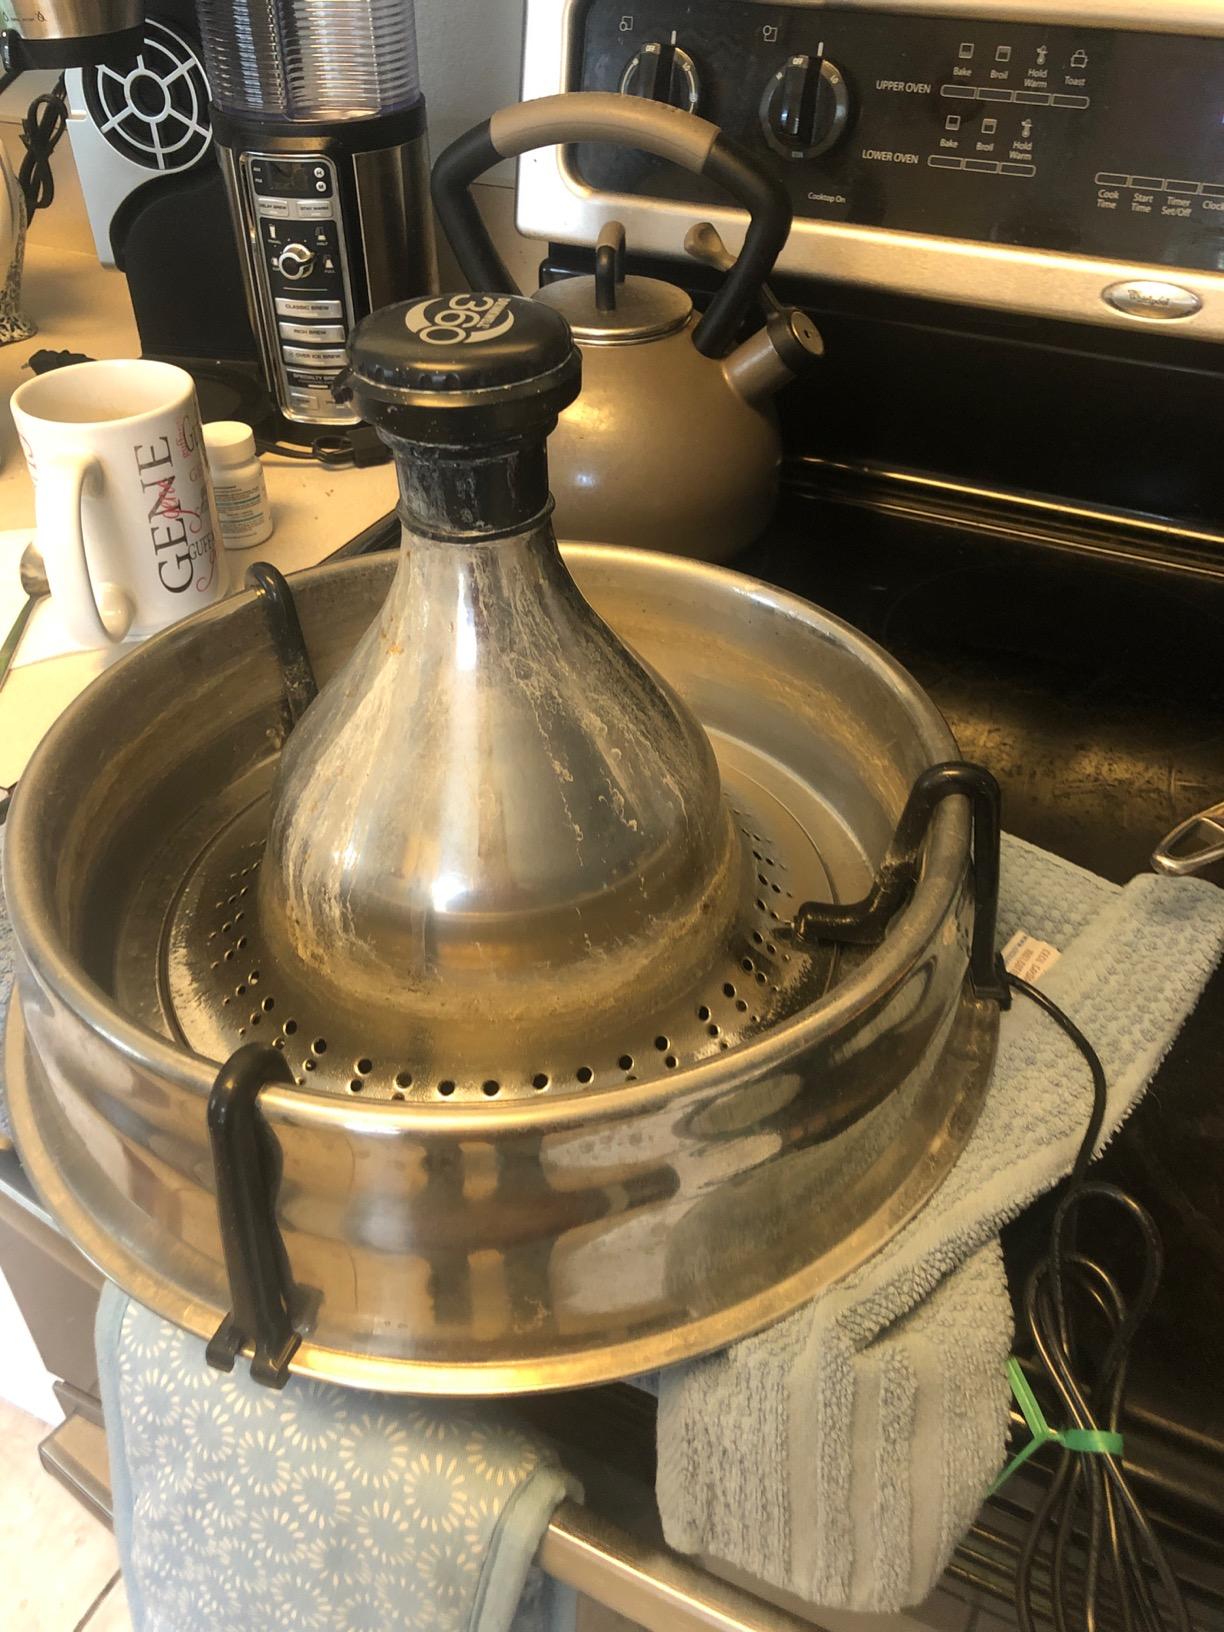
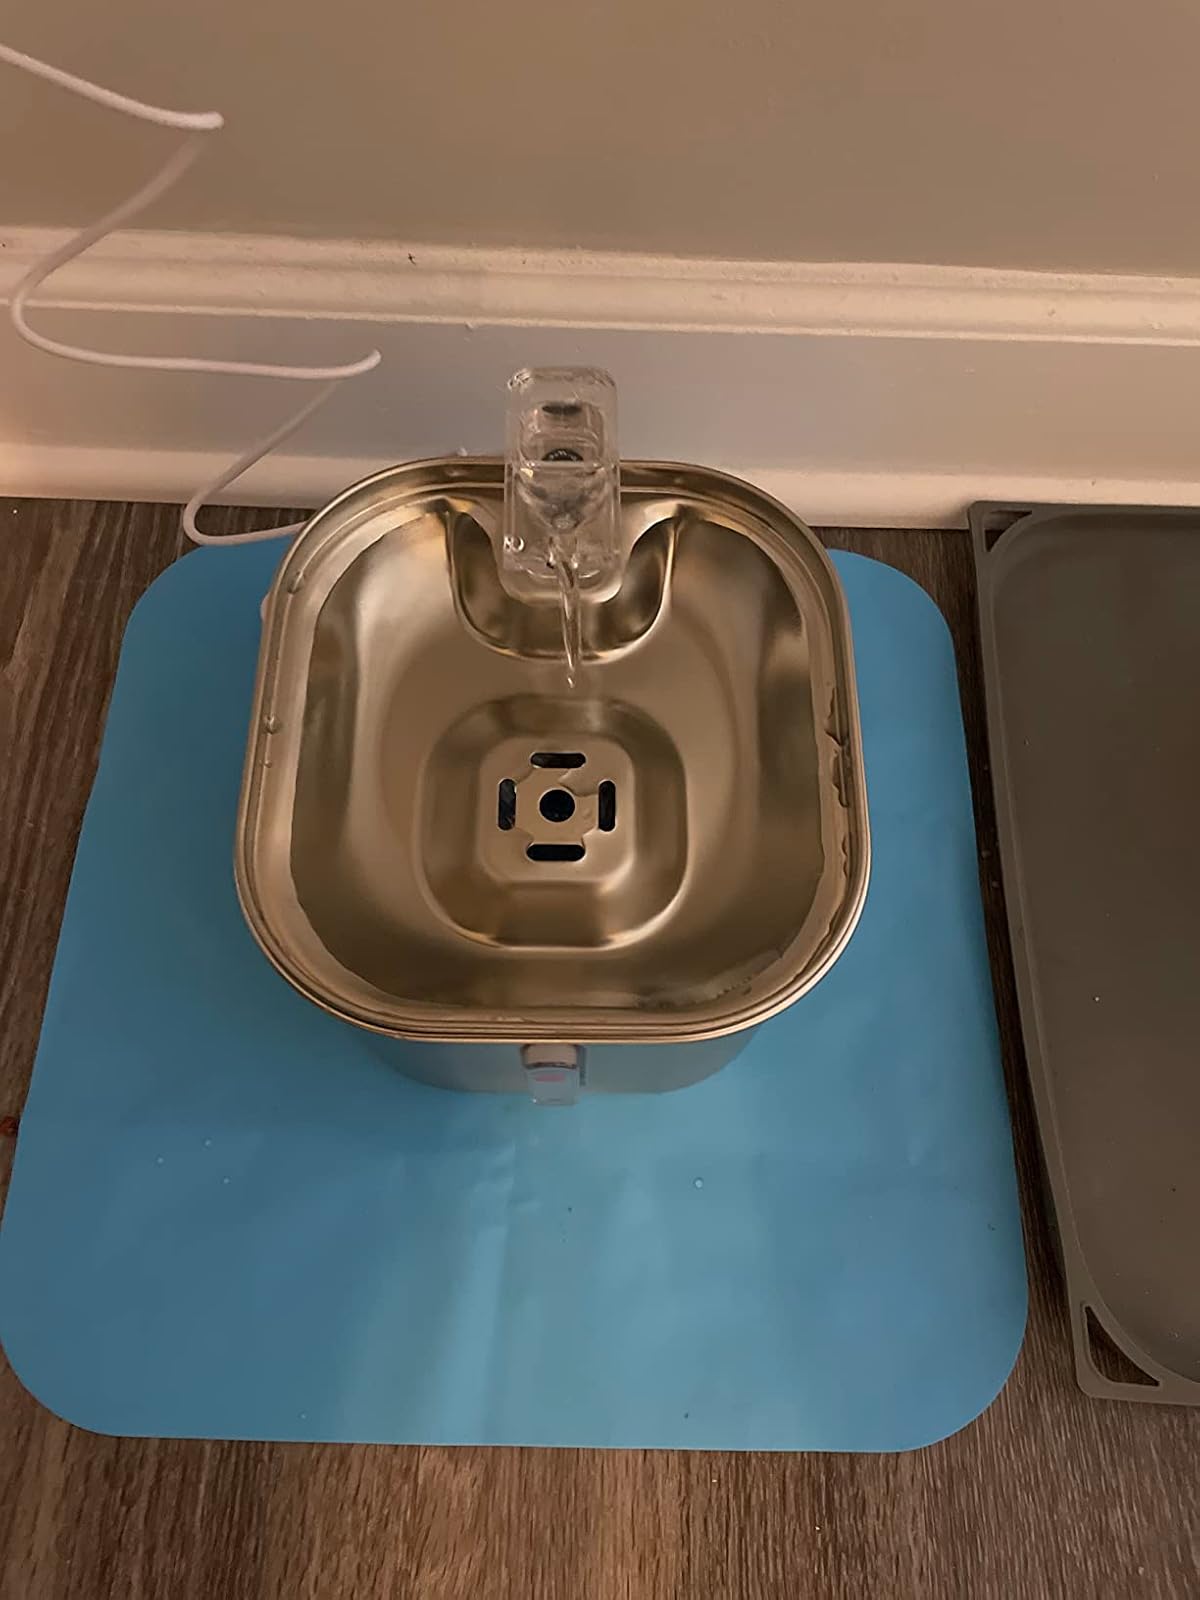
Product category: items_bowl
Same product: no